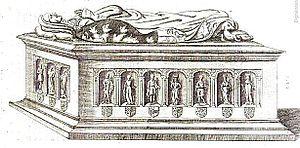
Tombeau de Jeannne de Brabant de l'église des Carmes à Bruxelles.